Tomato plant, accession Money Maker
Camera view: horizontal (90 deg, fisheye); turntable rotation: 240 degrees
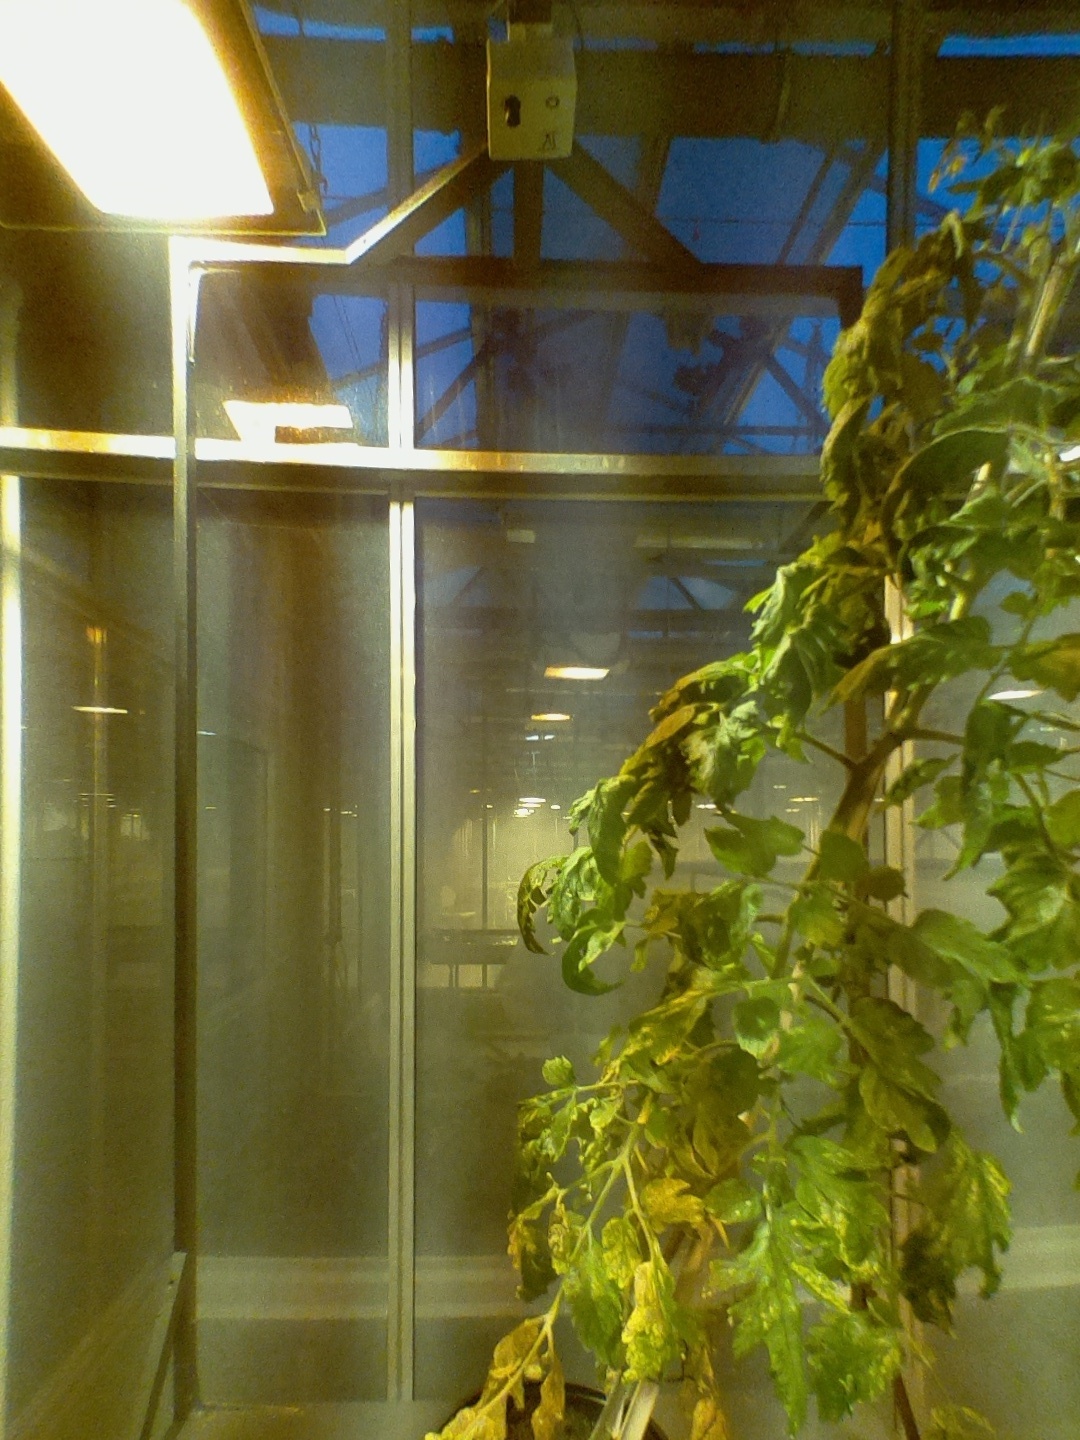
BBCH growth stage 74: 40%-50% of final fruit size